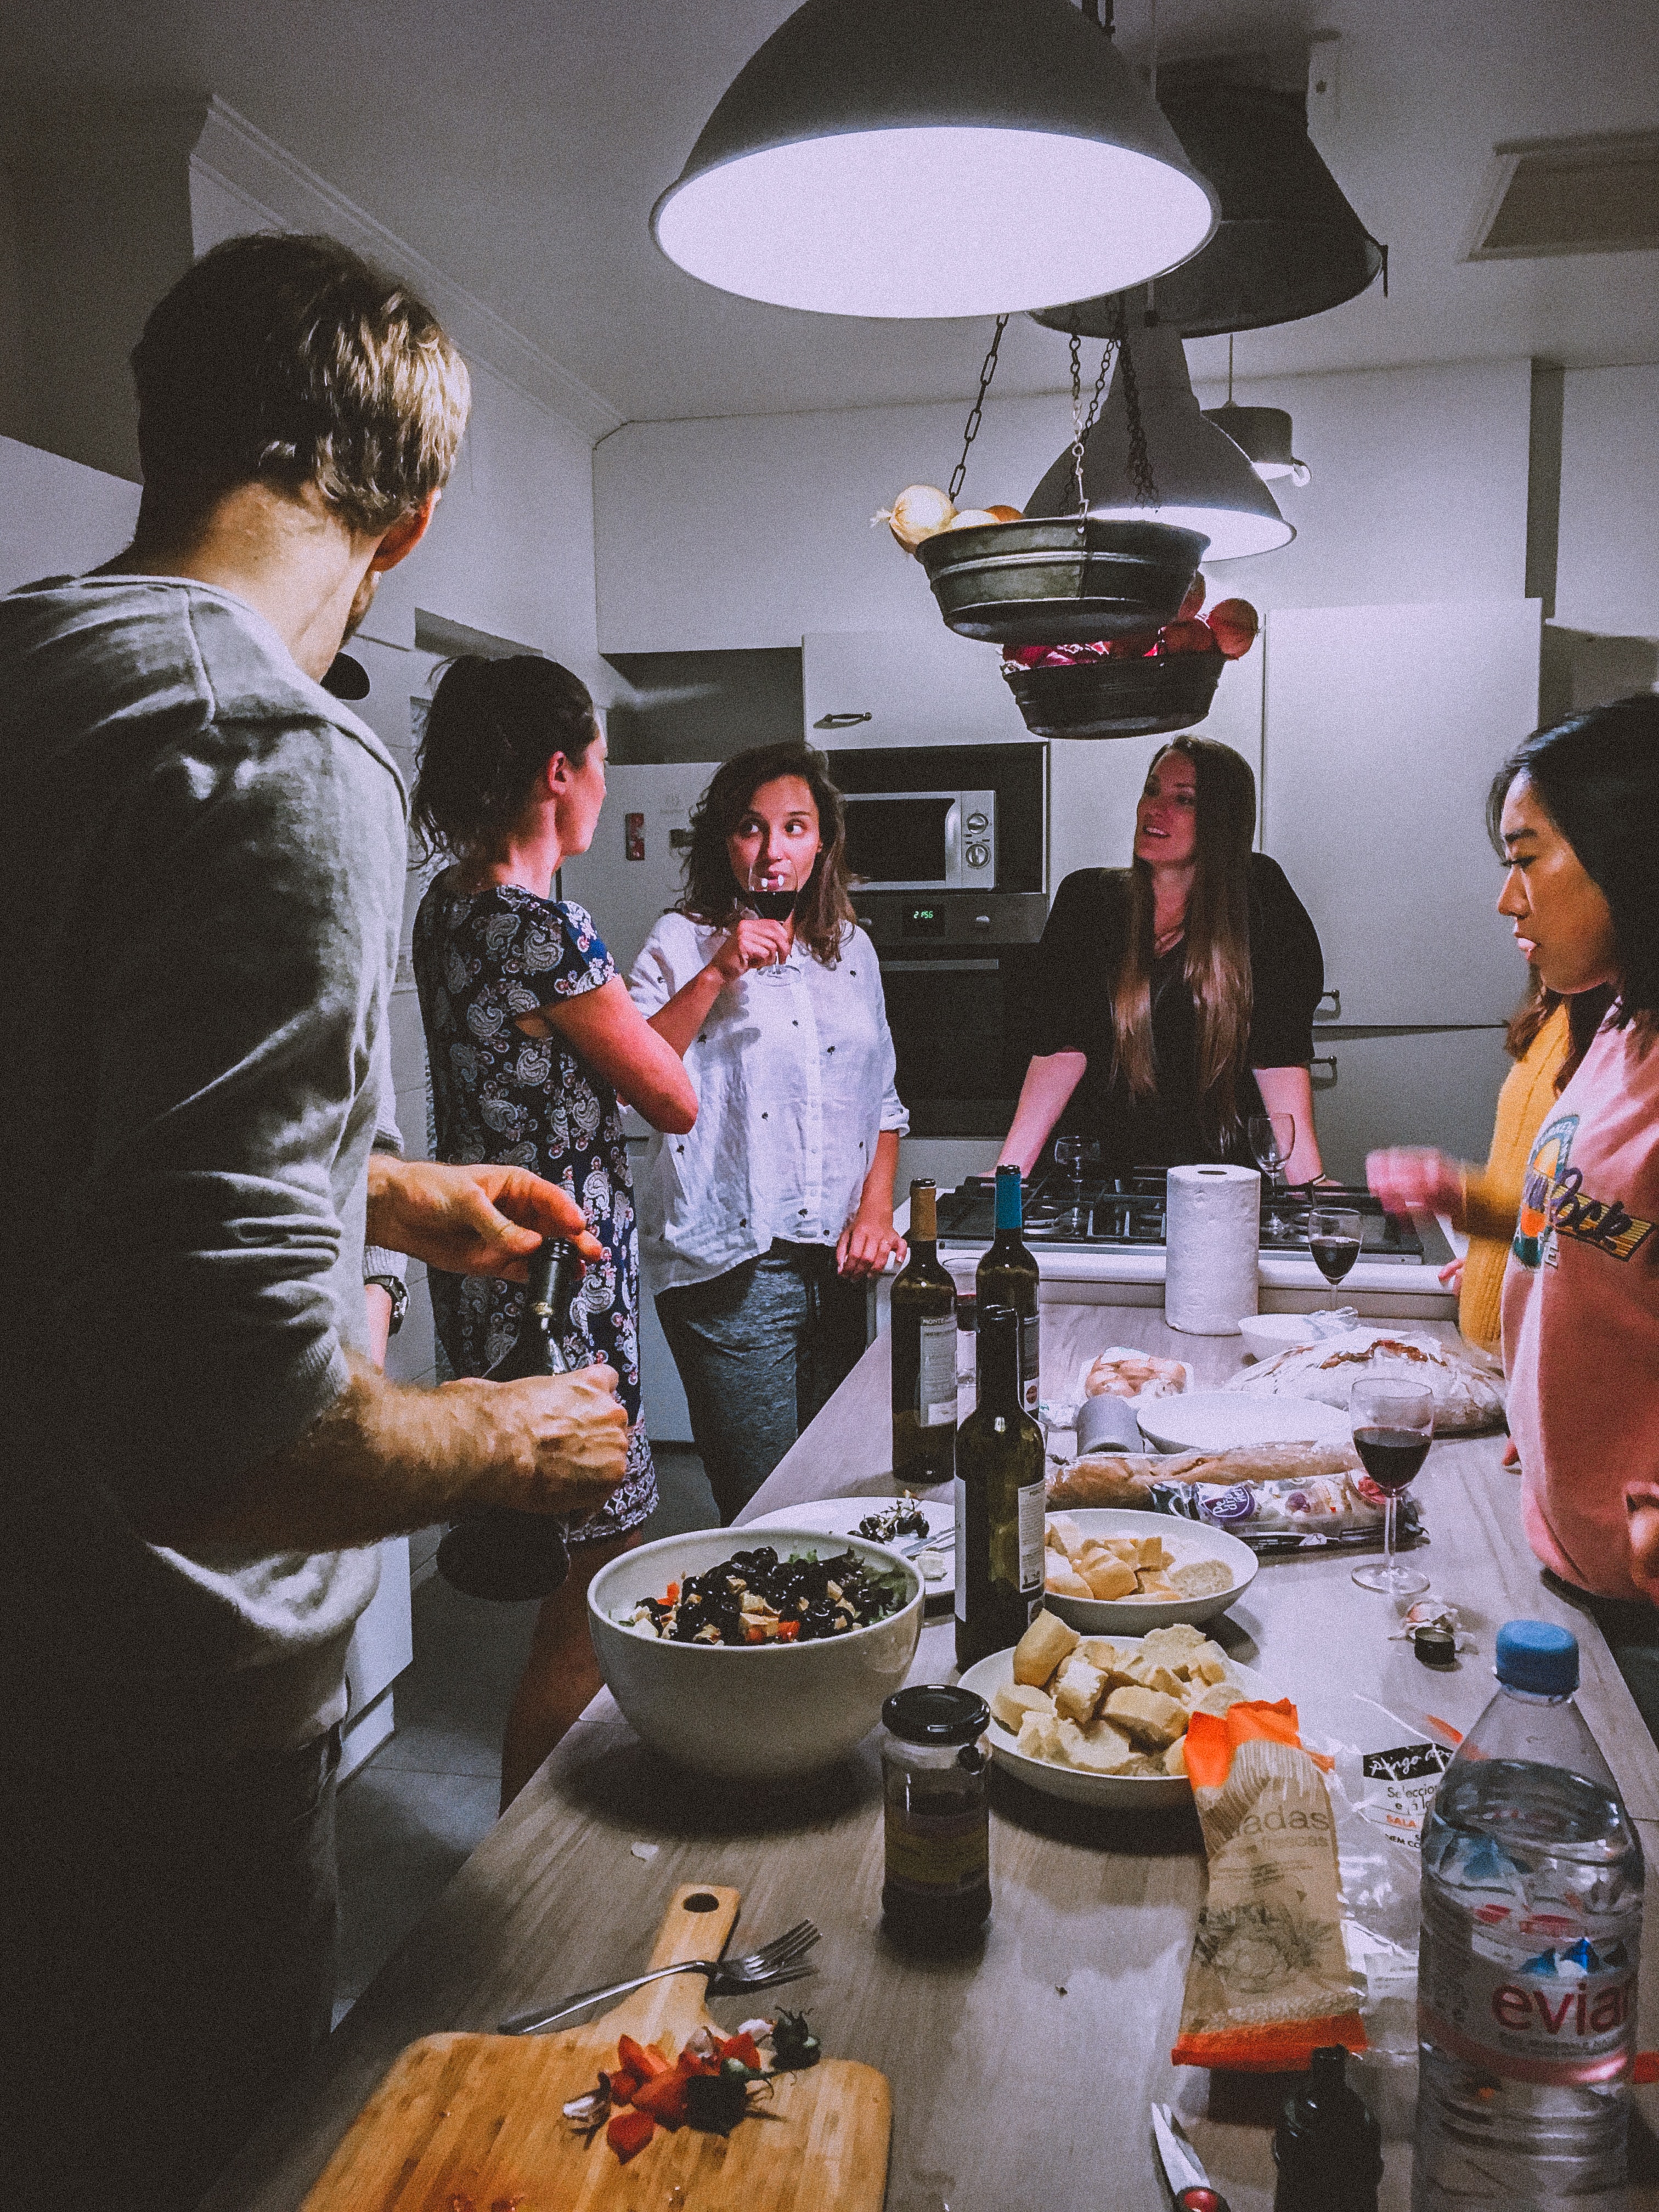
food, meal, cooking, design, brunch, room, lunch, event, cuisine, party, conversation, culinary art, taste, finger food, dinner, dish, team, kitchen